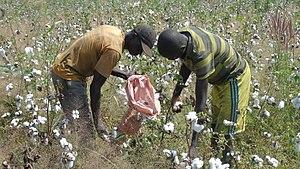
Le coton est une fibre végétale qui entoure les graines des cotonniers « véritables », un arbuste de la famille des Malvacées. Cette fibre, presque constituée de cellulose pure, est généralement transformée en fil qui est tissé pour fabriquer des tissus. Le coton est la fibre naturelle la plus produite dans le monde, principalement en Chine et en Inde. Depuis le XIXᵉ siècle, il constitue, grâce aux progrès de l'industrialisation et de l'agronomie, la première fibre textile du monde.